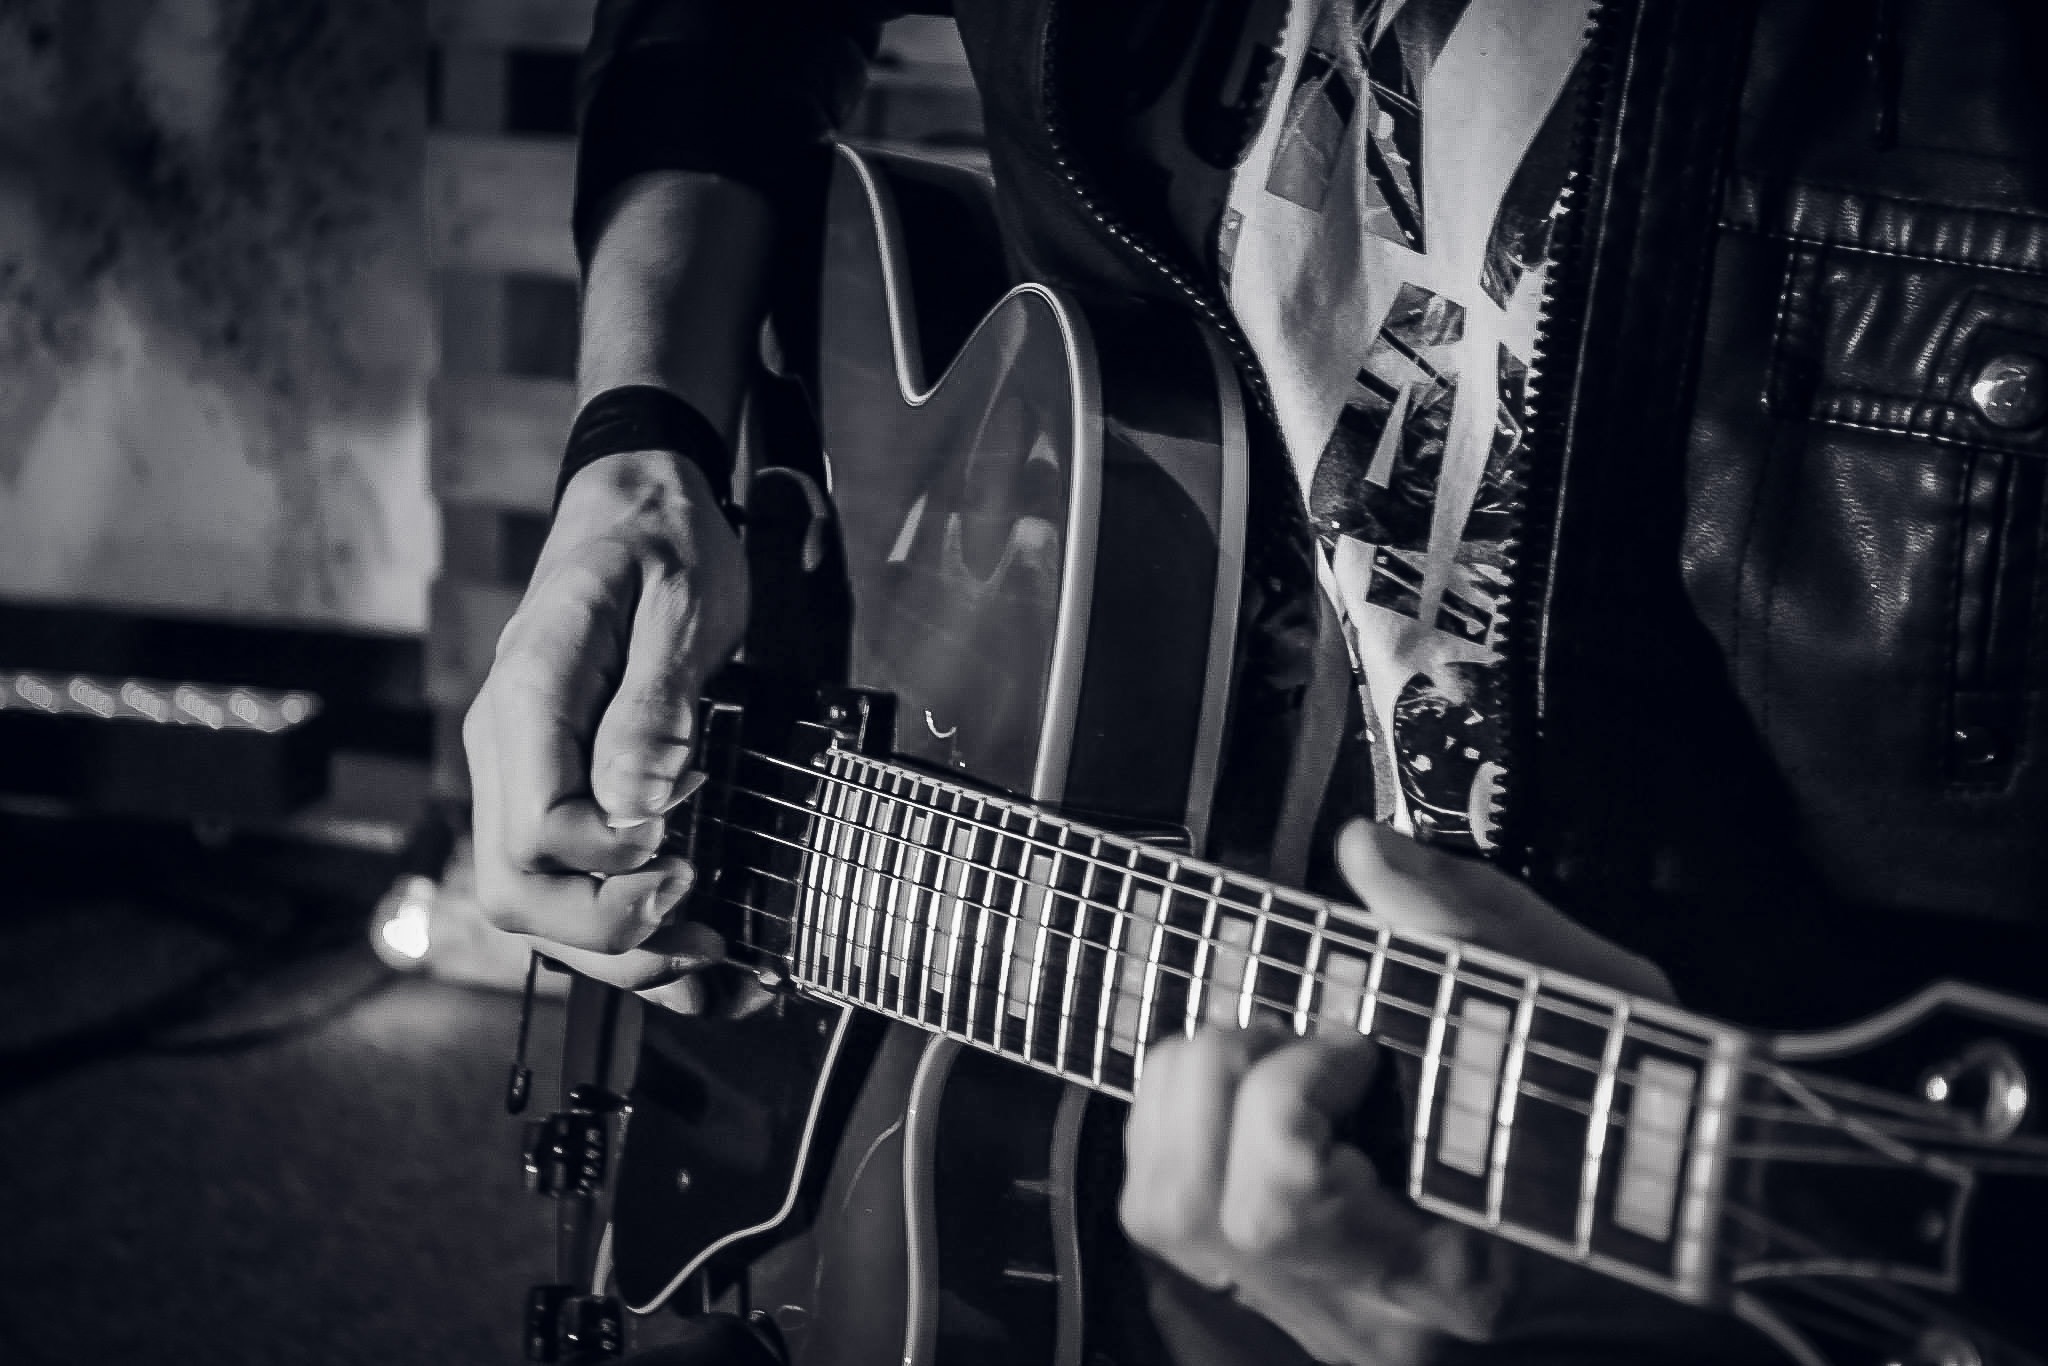
music, light, black and white, white, photography, guitar, concert, band, show, instrument, darkness, musician, black, monochrome, stage, performance, bassist, sound, guitarist, bass guitar, entertainment, monochrome photography, film noir